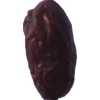
Label: dates